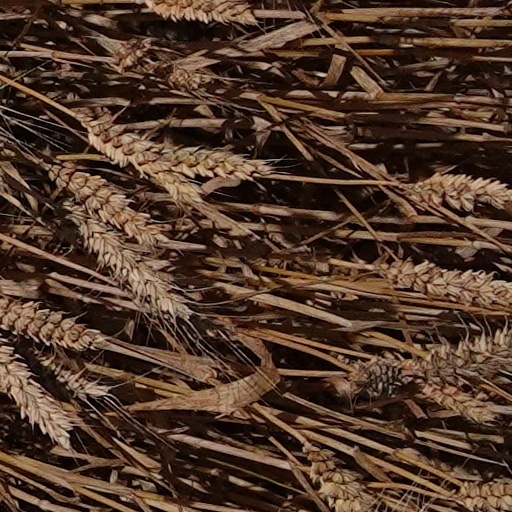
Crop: wheat